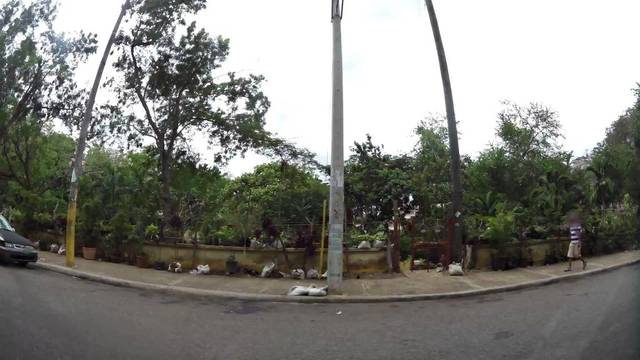
Region: Dominican Republic
Coordinates: 18.498, -69.931